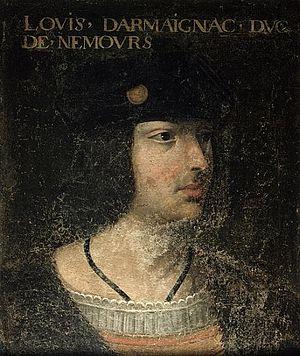
Louis d'Armagnac, mort en 1503, fut comte de Pardiac, duc de Nemours de 1500 à 1503, et comte de Guise de 1481 à 1503.